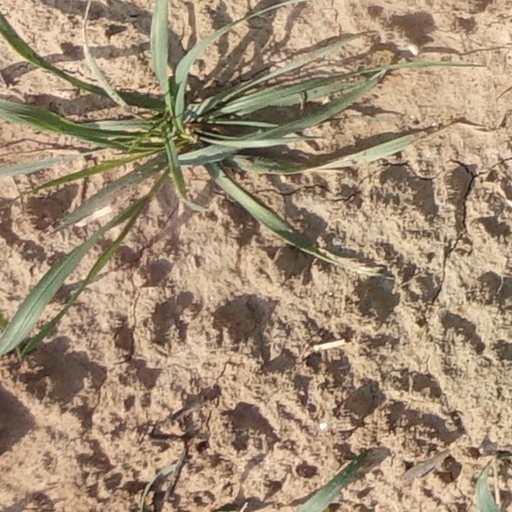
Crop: wheat